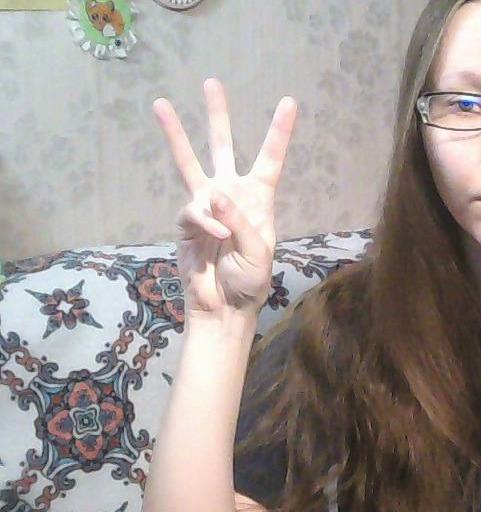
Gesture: three